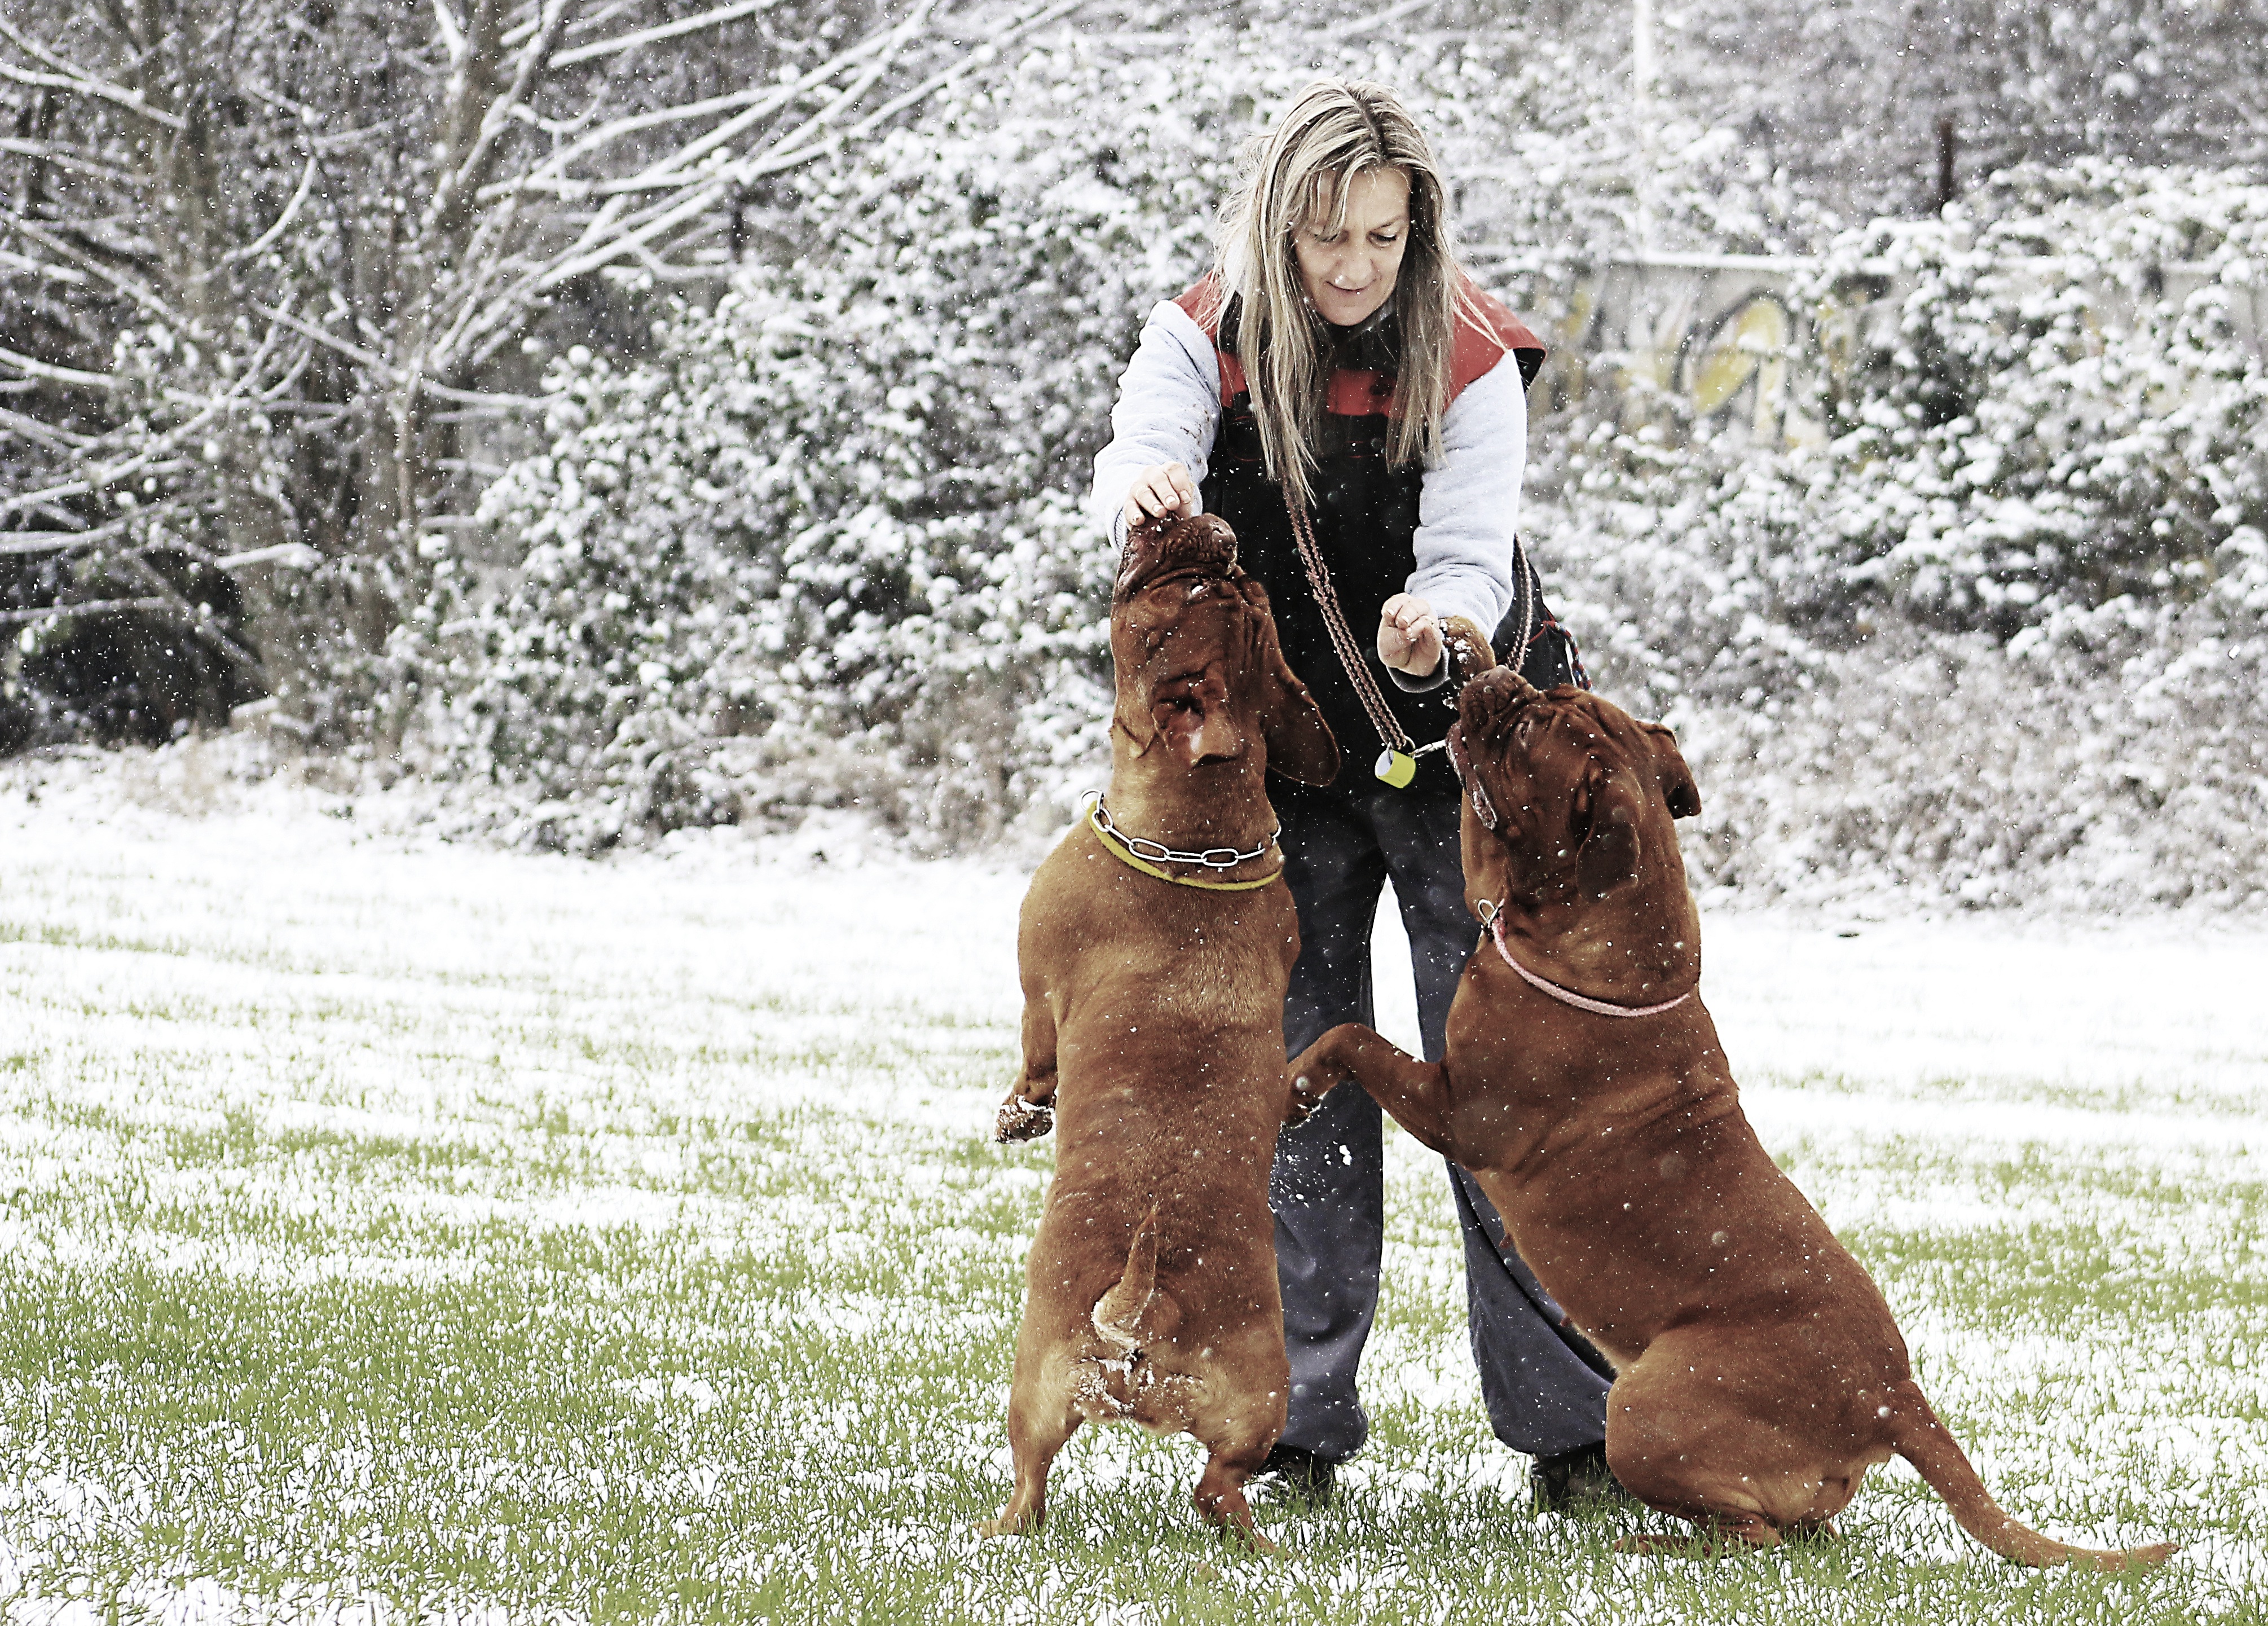
nature, forest, outdoor, snow, cold, winter, girl, woman, white, game, puppy, dog, animal, canine, female, love, pet, mammal, hat, friend, fun, french, happy, happiness, sports, animals, funny, humor, bordeaux, beautiful, domestic, large, friendly, she, dog walking, mastiff, dogue, dog like mammal